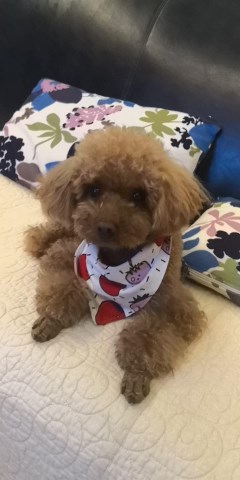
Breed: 7449-n000128-teddy